Masshiro

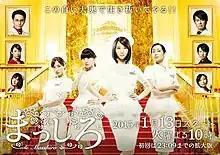

is a Japanese soap opera series created by Yumiko Inoue. She wrote the screenplay based on her own experiences of her father being in hospital. Maki Horikita played the lead role as a nurse. It premiered on TBS on 13 January 2015, and concluded 17 March 2015, airing 10 episodes.